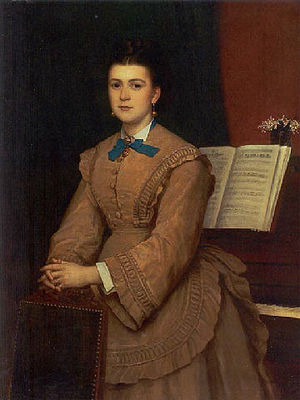
Lona Gyldenkrone
"Abelone ""Lona"" Birgitte baronesse Gyldenkrone, født Gulowsen var en norsk operasangerinde.